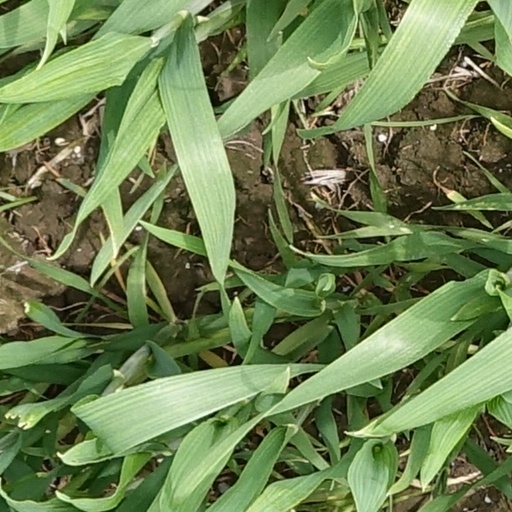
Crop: wheat